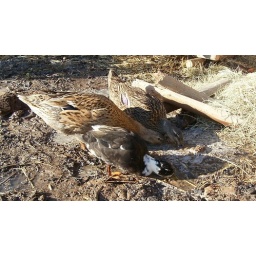
Todd flooded the future garden with pond water and the ducks went crazy over digging for worms.